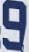
Number: 9